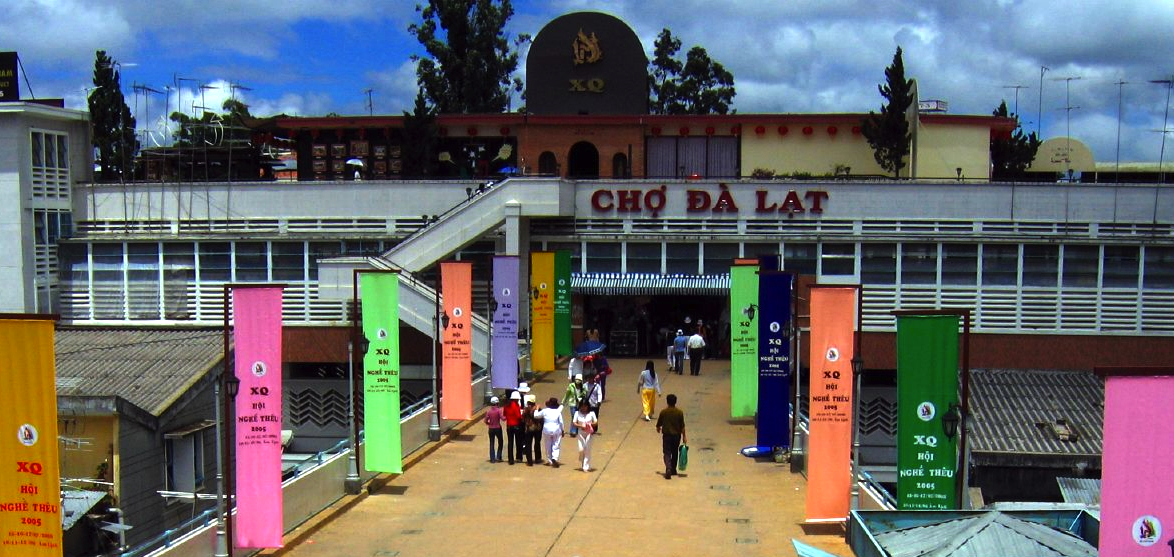
user: text: Chữ "CHỢ ĐÀ LAT" trên tòa nhà có màu gì?
assistant: text: Màu đỏ.

user: text: Có bao nhiêu màu sắc khác nhau của các lá cờ treo dọc lối đi có thể nhìn thấy rõ ràng trong hình?
assistant: text: Sáu (hồng, vàng, xanh lá, cam, tím, xanh dương).

user: text: Tòa nhà chính trong hình được đặt tên là gì?
assistant: text: Chợ Đà Lạt.

user: text: Các lá cờ đang quảng bá sự kiện gì và vào năm nào?
assistant: text: Lễ hội Nghệ Thêu XQ năm 2005.

user: text: Dựa vào các thông tin trên hình ảnh, hãy cho biết sự kiện "Hội Nghệ Thêu XQ" năm 2005 đang diễn ra ở đâu và mối liên hệ của thương hiệu XQ với địa điểm đó là gì?
assistant: text: Sự kiện đang diễn ra tại Chợ Đà Lạt. Thương hiệu XQ có biểu tượng trên đỉnh tòa nhà chính của chợ, cho thấy XQ có mối liên hệ đặc biệt với địa điểm này, có thể là một phần của chợ hoặc là đơn vị chính tổ chức sự kiện tại đây.